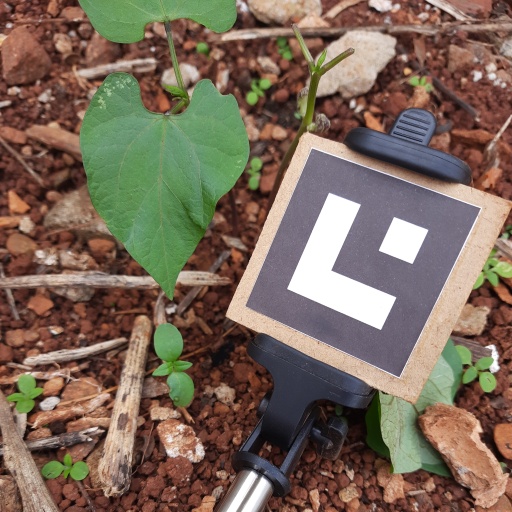
Observations: wavy surface, no eating holes, under shade